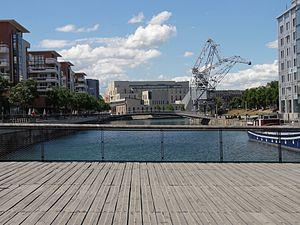
Alsace, Bas-Rhin, Strasbourg-Neudorf, Rivétoile, Quai Jeanne Helbling.
Le centre commercial Rivetoile est un ensemble immobilier situé à proximité de la place de l’Étoile à Strasbourg, dans le département du Bas-Rhin.